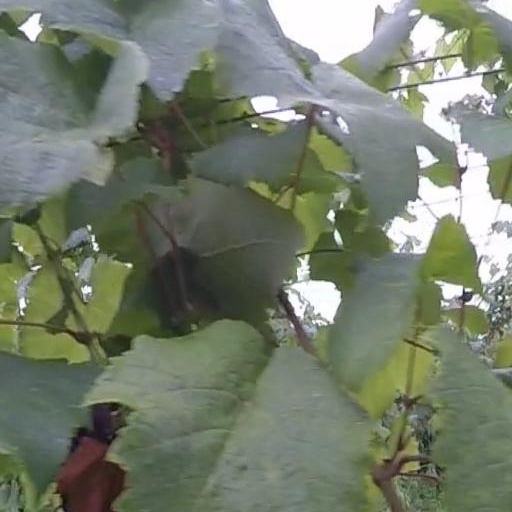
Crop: grape